Riccardo Riccò

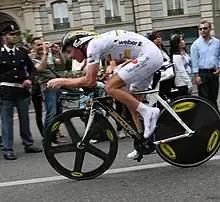
Ricco during the 2008 Giro d'Italia, wearing the white jersey as leader of the young rider classification

In 2008, Riccò rode the Giro d'Italia as team leader, and impressed in the mountains, taking two stage victories, the young rider's classification, and was 2nd overall in the general classification, 1:57 behind winner Alberto Contador. It was suspected that Riccò's performance was not clean. Doping expert Michel Audran has stated that CERA was in use by some riders in the 2008 Giro CERA is the supposedly untraceable third generation EPO used by Riccò in the Tour de France weeks later.